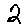
Label: 2